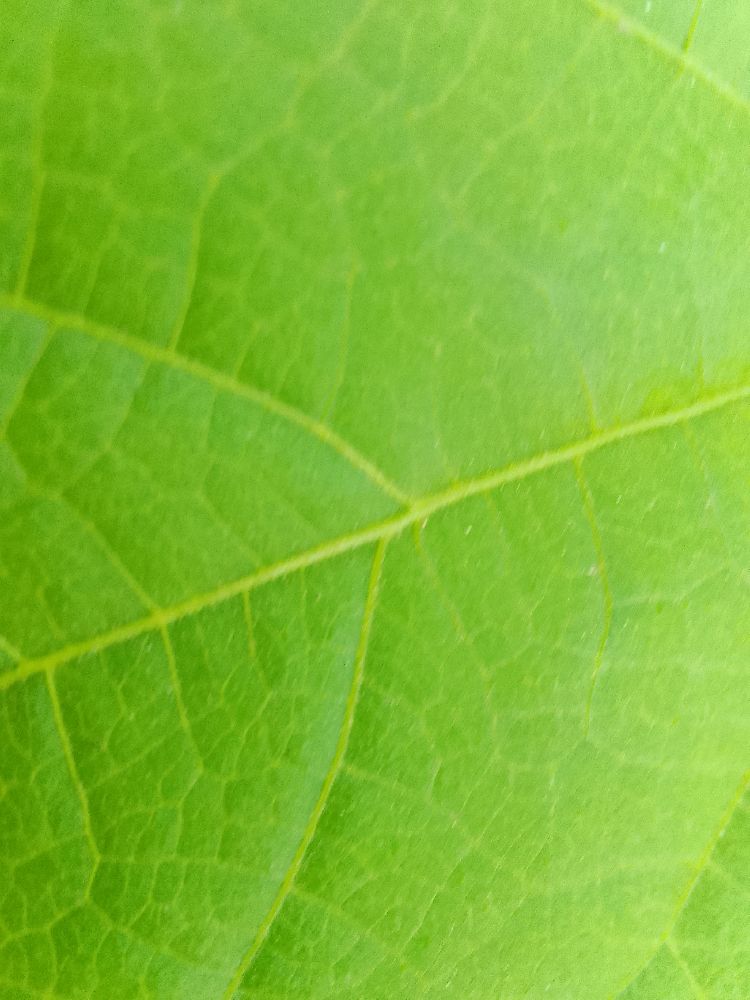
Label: healthy